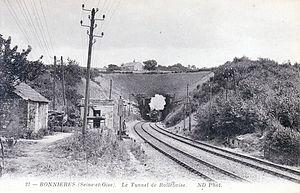
Tunnel de Rolleboise à Bonnieres (Seine et Oise)
Le Chemin de fer de Paris à la mer désigne un projet ferroviaire élaboré dans les premiers temps du chemin de fer en France, sous la Restauration, visant à relier Paris au Havre via Rouen, avec un embranchement vers Dieppe. S’inscrivant dans les réflexions générales du gouvernement pour améliorer et accélérer les transports dans le royaume, il a pour ambition de donner à Paris les moyens de constituer une place commerciale d’envergure, tant au niveau national qu’en Europe continentale.